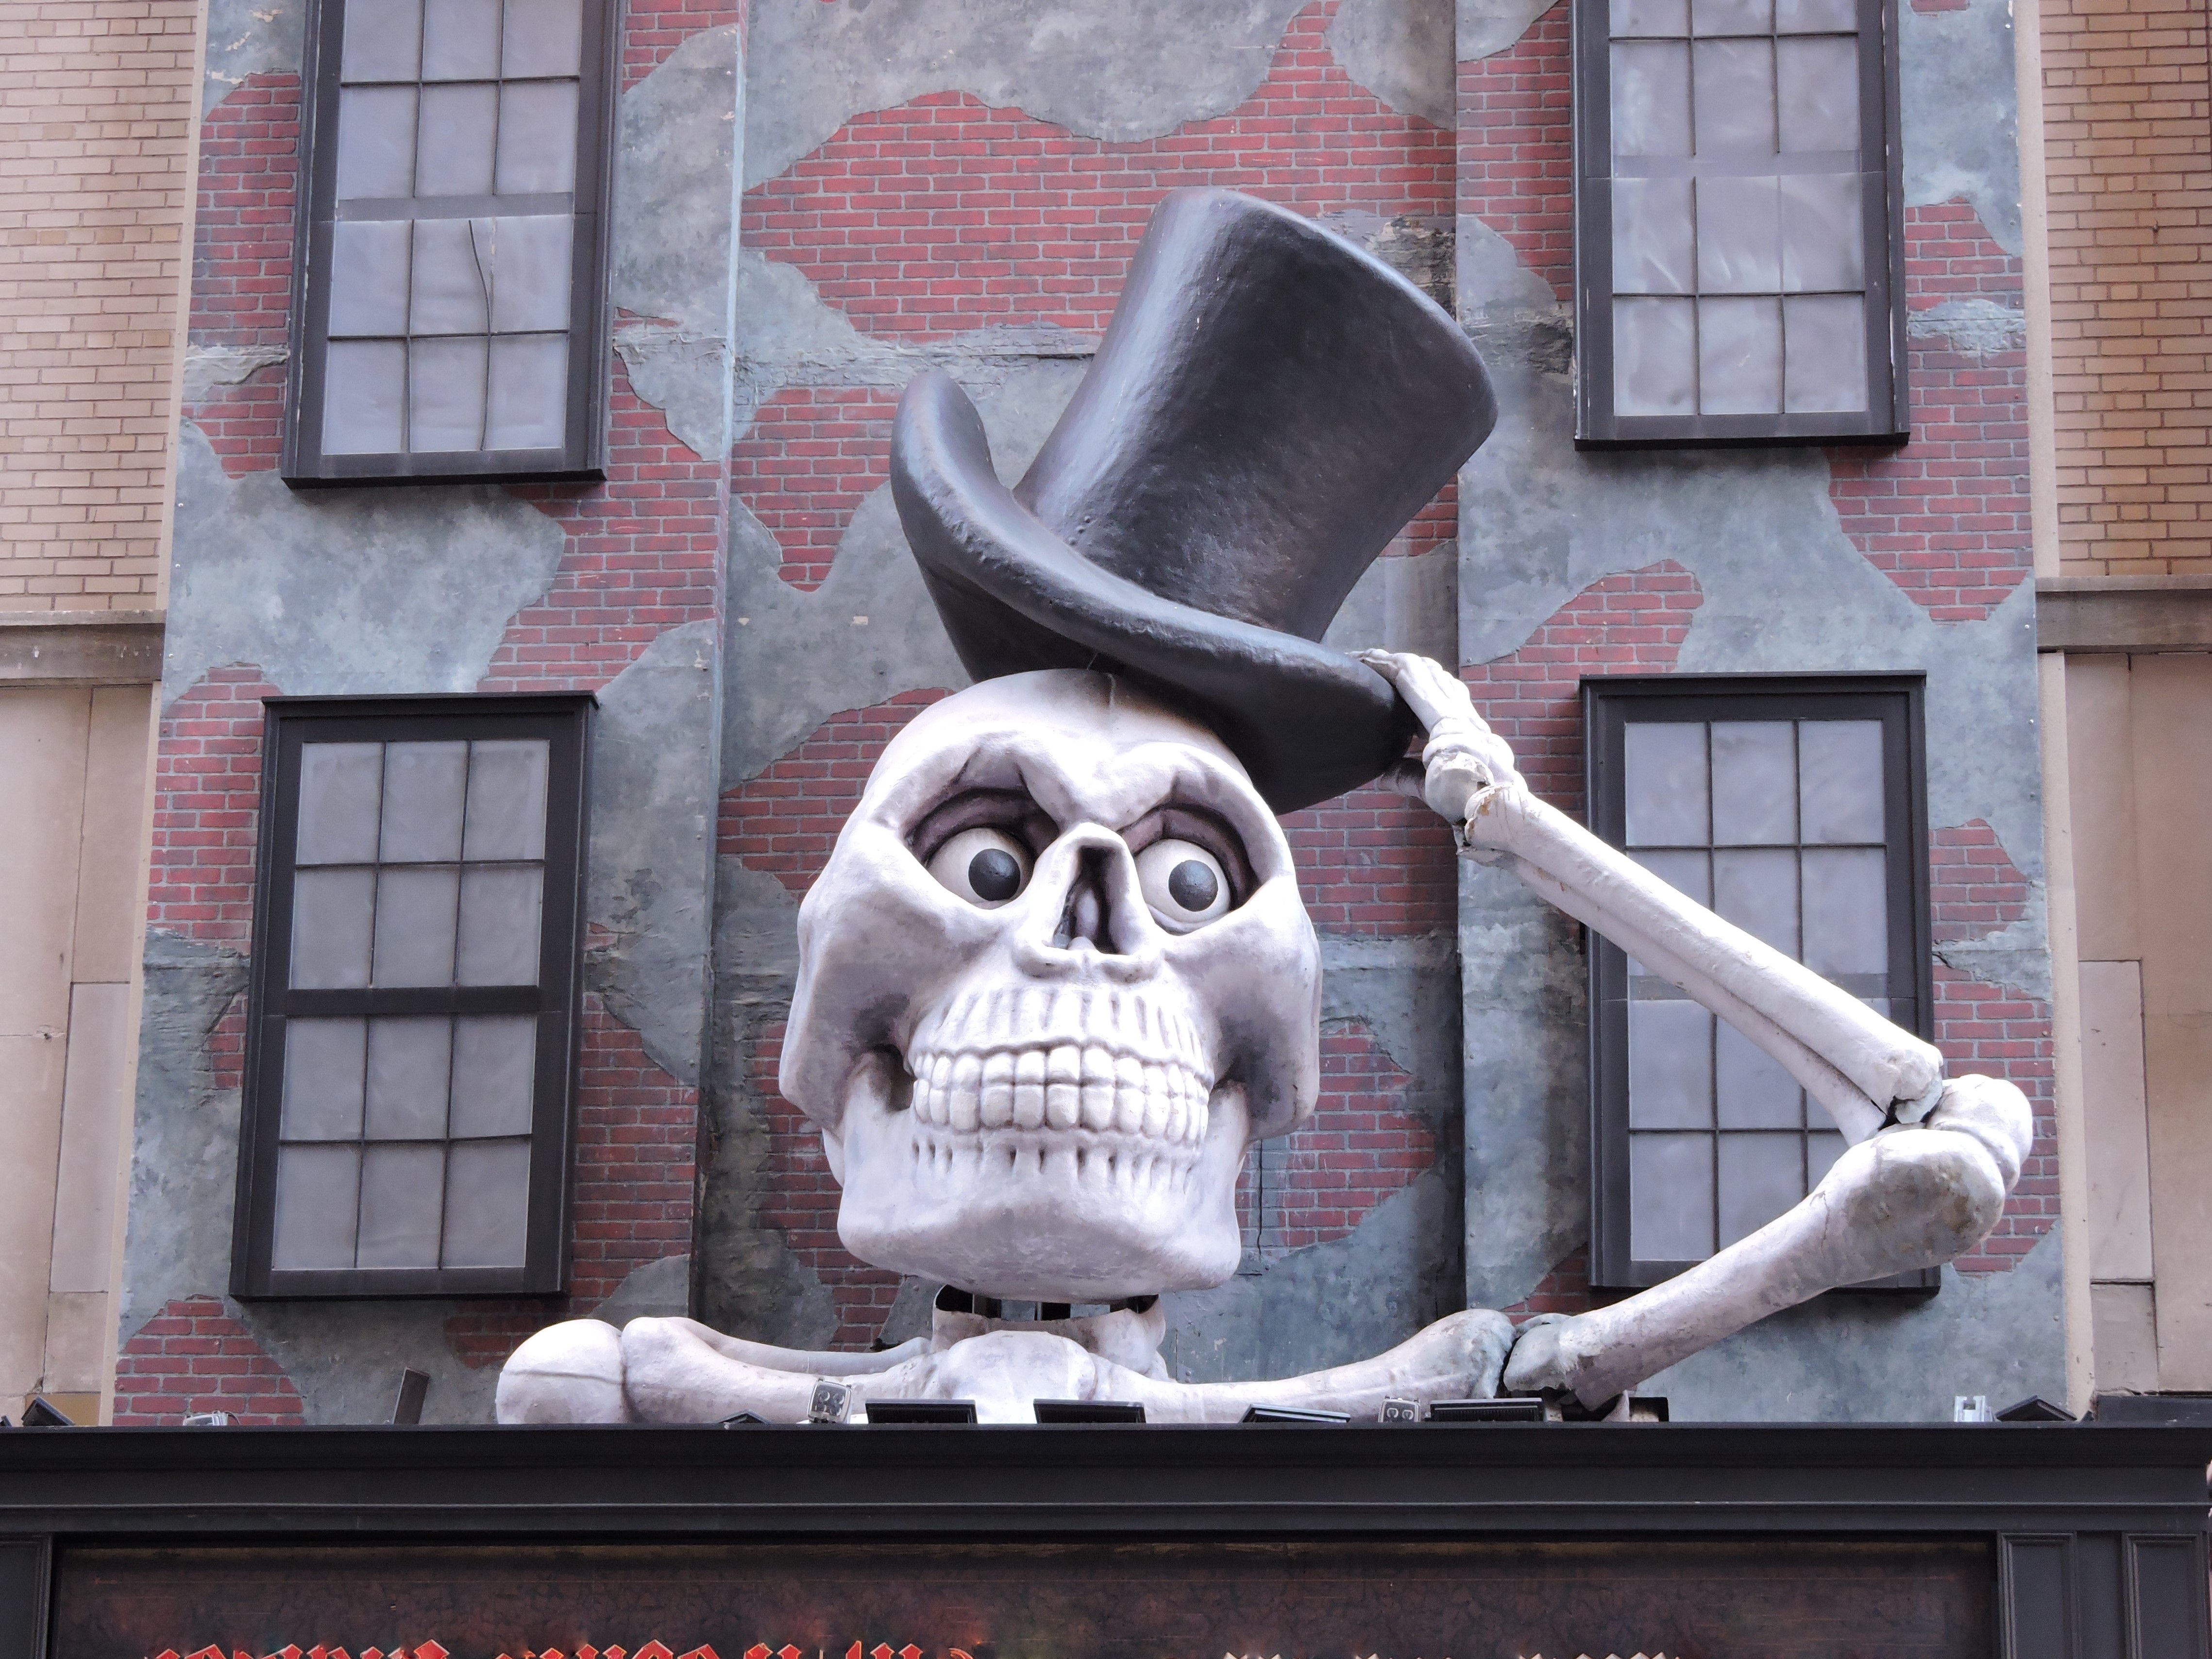
street, restaurant, new york, new york city, statue, nyc, hat, graffiti, street art, sculpture, art, new, skeleton, york, top hat